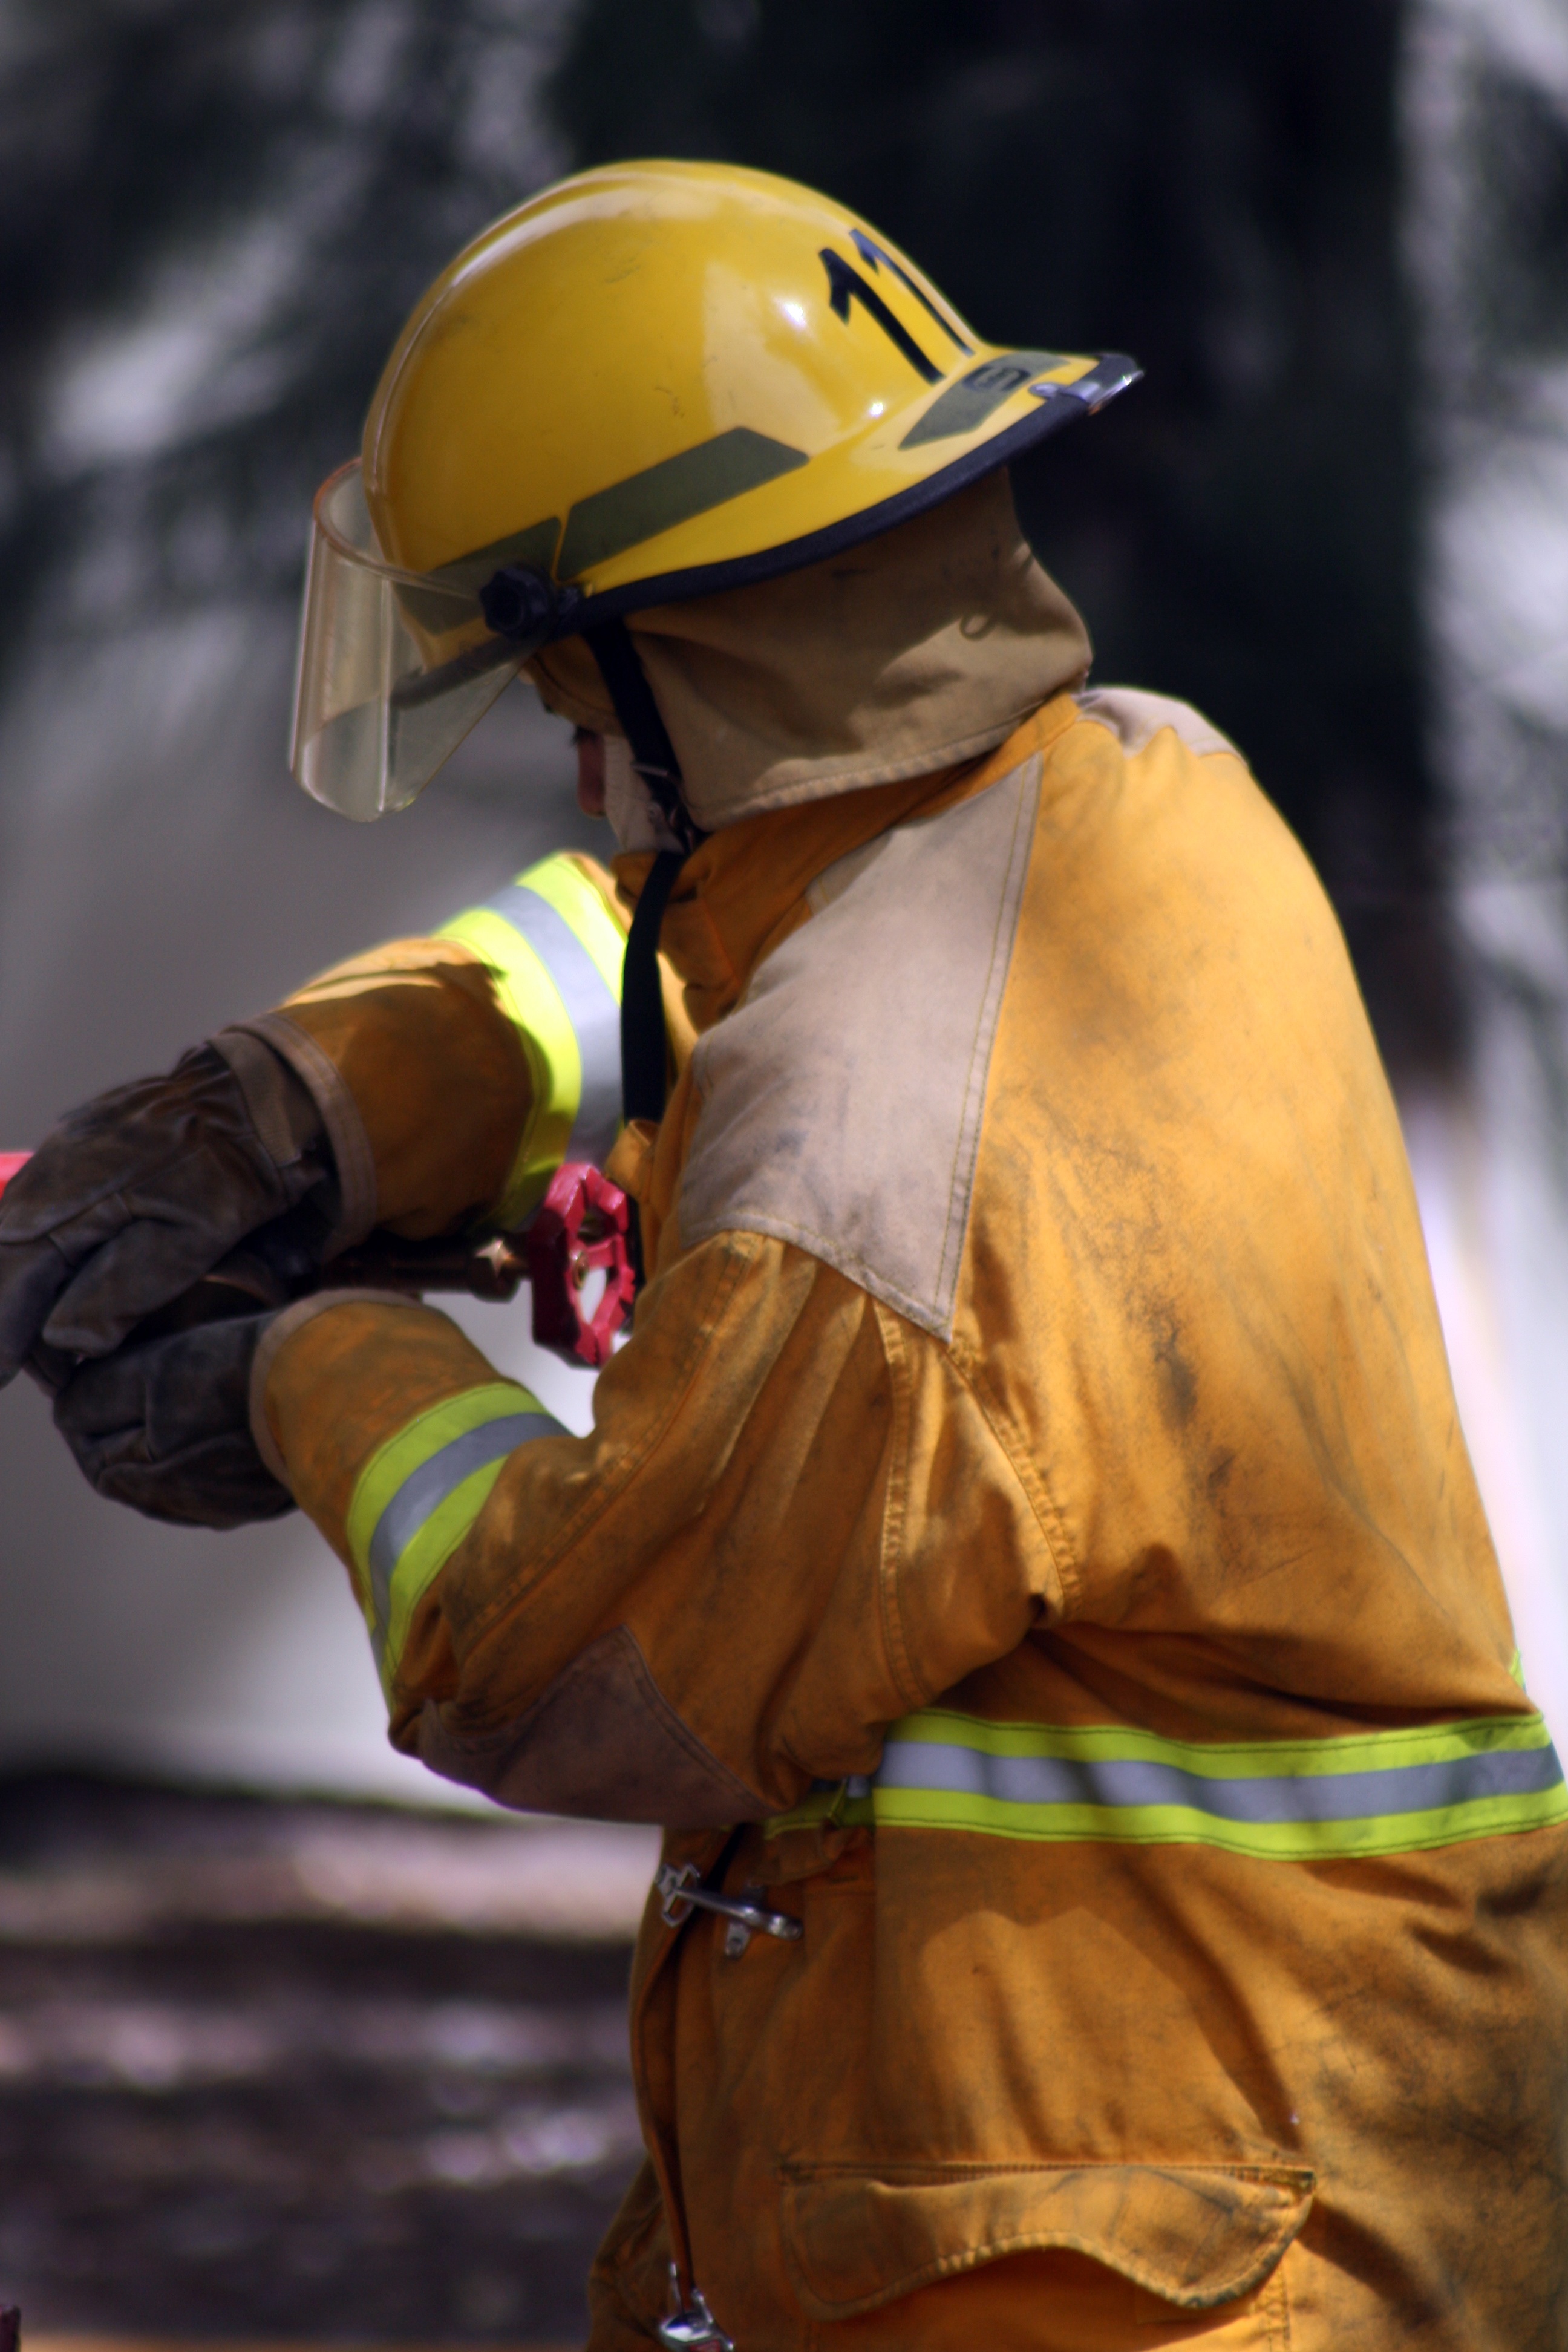
person, fire, yellow, jockey, salvation, construction worker, brigades, horse trainer